First Christian Church (Columbia, Missouri)

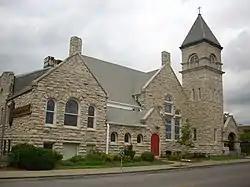

The First Christian Church is a historic Disciples of Christ church located at 101 North Tenth Street in Columbia, Missouri. It was designed by T.N. Bell of Chicago, Illinois and built in 1893. It has a Richardsonian Romanesque style Sanctuary that includes a square bell tower, horizontal massing with contrasting high gables, round arches, heavy and highly textured stone work, and voussoir arches. The Education Building was designed by Eugene Groves and added in 1929. This is the second church building to stand at this site. The building is still a functioning church today.